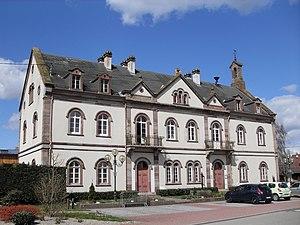
La mairie-école de Sermersheim
Sermersheim est une commune française située dans le département du Bas-Rhin, en région Grand Est.